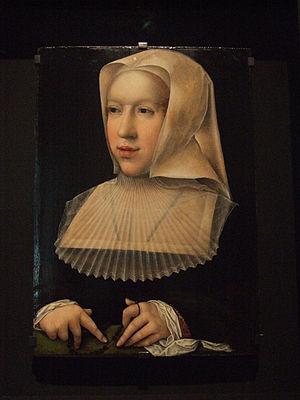
Le musée municipal de Bourg-en-Bresse, fondé en 1854, est abrité dans l'une des ailes du deuxième des trois cloîtres du monastère royal de Brou. Il présente une riche collection de peinture, notamment flamande et française, du XVᵉ siècle jusqu'à l'art moderne. La sculpture est aussi représentée, surtout la sculpture religieuse ancienne. Le fonds principal du musée est composé des 120 tableaux donnés au milieu du XIXᵉ siècle par Thomas Riboud, avocat et député de l'Ain qui sauva l'abbaye de la destruction et la protégea en tant que monument national.